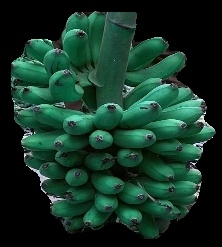
Variety: rasbale
Grade: grade1